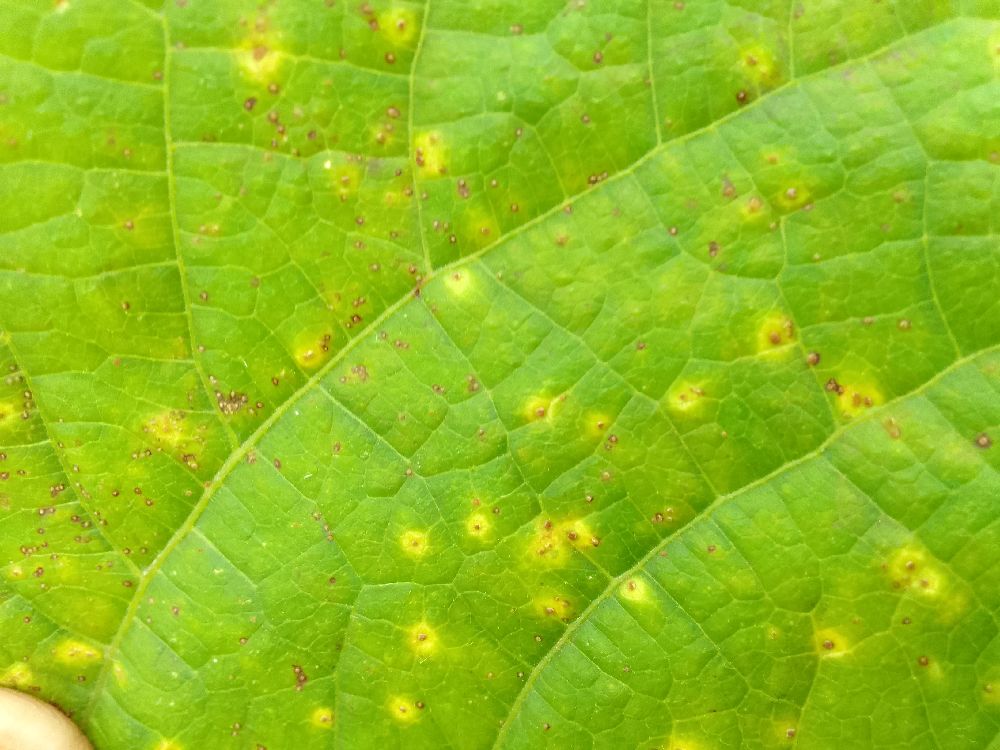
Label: rust